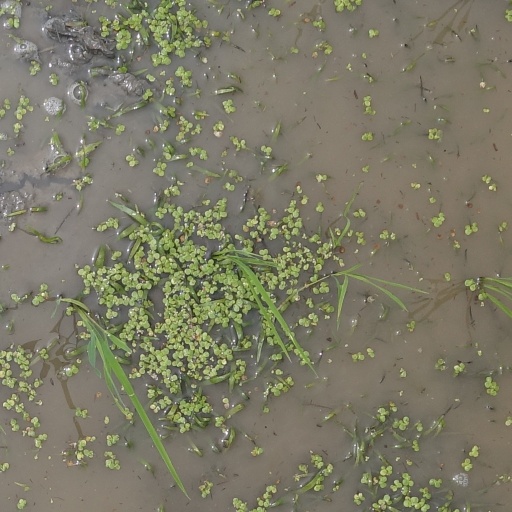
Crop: rice